Traditional Chinese medicine

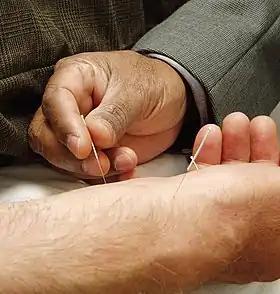
Needles being inserted into the skin

Traditional Chinese medicine also includes some human parts: the classic "Materia medica" (Bencao Gangmu) describes (also criticizes) the use of 35 human body parts and excreta in medicines, including bones, fingernail, hairs, dandruff, earwax, impurities on the teeth, feces, urine, sweat, organs, but most are no longer in use.